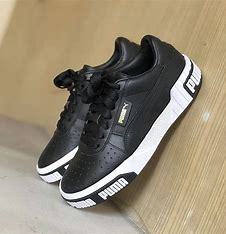
Brand: Puma
Model: Cali